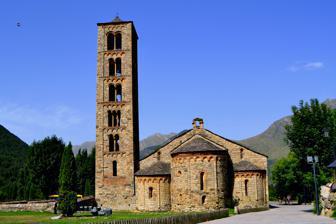
Building: Sant Climent, Taüll
Country: Spain
Year built: 1123
Saint Clement of Taüll Sant Climent de Taüll Sant Climent de Taüll Religion Affiliation Roman Catholic Ecclesiastical or organizational status Parish church Location Location Taüll , Catalonia , Spain Geographic coordinates 42°31′03″N 0°50′55″E / 42.51750°N 0.84861°E / 42.51750; 0.84861 Architecture Type Church Style Romanesque UNESCO World Heritage Site Official name: Catalan Romanesque Churches of the Vall de Boí Type Cultural Criteria ii, iv Designated 2000 (24th session ) Reference no. 988 Region Europe and North America Sant Climent de Taüll ( Catalan pronunciation: [ˈsaŋ kliˈmɛn də təˈuʎ] ), also known as the Church of St. Clement of Tahull, is a Roman Catholic church in Catalonia , Spain . It is an example of Romanesque architecture . Other influences include the Lombard and Byzantine styles, which can be seen throughout the exterior and interior of the building. The church is a basilica plan structure with three naves , each of them with a terminal apse , and large columns separating the side naves. Connecting to the church is a slim bell tower that has six floors plus a base. The artwork inside the church include the famous mural paintings by the Master of Taüll (contained in the different apses and the keys of the arches), as well as the wooden altar frontal . These works of art represent different aspects of Christianity that can also be found in many other works of art. The most famous fresco , of Christ in Majesty in the main apse of the church , has been moved to the Museu Nacional d'Art de Catalunya in Barcelona . Historical context Sant Climent de Taüll is located in Taüll in the municipality of Valley of Boí , in the province of Lleida , Catalonia, Spain. The exact date of construction is unknown; the church was consecrated on December 10, 1123. In 1064, before Sant Climent de Taüll was constructed, it was an object of sale and exchange by several different counts, including the Counts of Pallars Sovereign (I Artau and his wife Lucia), the Counts of Pallars Jussà (Ramon IV and his wife Valença), as well as tle Erill and other possessions. Sant Climent de Taüll was devoted to and consecrated by Guillem Ramon, Bishop of Roda-Barbastro. One day later Guillem Ramon also consecrated Santa Maria de Taüll, another Romanesque church located near Sant Climent de Taüll. Sant Climent de Taüll is a Romanesque-style church greatly influenced by the Lombard style, which can be seen through its exterior decoration. The bell tower is an example of Byzantine influence, because it stands out for its verticality. The church was intended as a place for Christian worship, unlike other churches of the time, which were intended as a pilgrimage . The artwork in Sant Climent de Taüll was important in bringing the art into the public atmosphere. The main work of art is the mural painting, located on the central apse of the church. The identity of the painter is unknown, but is referred to as Master Taüll. The altar-frontal was created by a native Catalan artist, possibly in a workshop in La Seo de Urgel. Technical analysis Side view of Sant Climent, Taüll Sant Climent de Taüll is the largest, most well preserved, and has the most outstanding architecture out of all the churches in the Valley of Boí. The church is a basilica plan structure, that has three naves (each of them with a terminal apse), and large columns separating the side naves. One of the doorways opens on the west side of the building, with the remains of what might have been a porch. The other openings are located on the south side and on the access tower. The facades of the church do not have any decoration, but the apses have simple Lombard decorations and are built with stone and brick. The central apse on the exterior is decorated by groups of four arches, separated by half columns. The apsidioles (apses on either side of the central apse), have groups of three arches instead of four, with each of the apses having one window each. [ better source needed ] In addition, the central apse has three arched windows located on ground level and two portholes on either side of the central apse. In the south corner of the church there is a tall, slim bell tower that has a square plan with a prism-shaped roof. The tower has seven floors (base floor plus six), where the base is the foundation of the entire structure. As we ascend through the bell tower, the structure becomes lighter in weight because of the larger windows near the top of the tower. On each level there are the same number of windows on the four sides of the tower, and there are five arcs in the space around the windows. Inside Sant Climent de Taüll three naves are separated by three cylindrical columns. The columns are made of amalgamated stone, which support the arcades, and the roof of the church has wooden beams. The first column on the north side of the church near the apse was found to have the inscription of the consecration of the church. This document is painted with white letters on red and black background and is now preserved in the National Museum of Catalan Art. The interior of the church (the walls of the naves, apses and columns) were originally covered with polychrome decoration. In the early twentieth century, the National Art Museum of Catalonia in Barcelona took the mural paintings inside the church to protect and preserve them. An exact replica of the mural painting on the central apse was made in place of the original. However, the original mural painting on the northern apse can only be seen in the National Art Museum of Catalonia. The removal of the mural paintings was done by applying horsehide glue . The hardened glue was then peeled off, carrying the pigments of the mural with it. Mural painting is an art that is painted and applied to the wall, ceiling or other permanent surfaces that are sufficient in size. The technique used is called fresco, where the paint is applied on plaster on walls and/or ceilings. The pigment is mixed with water on a small layer of wet lime mortar or plaster, where it is later absorbed. After several hours, the plaster dries while reacting with the air. This creates a chemical reaction making the pigment stick to the plaster. Over a long period of time, the painting will end up with brilliant colors. One of the main mural paintings is four meters in diameter located on the central apse. There are several holes, due to excess moisture, on the original mural painting on the central apse that have not been restored. A polychrome wood carving and other objects are also located inside the church, some of which were successfully restored. Sant Climent de Taüll had the earliest wooden altar-frontal, which was 1.36 m × 0.98 m in size. When it reached Barcelona it was covered with a coat of paint which was removed. An inscription on the center of the upper frame shows that in 1579 the altar-frontal was repainted. The wooden altar frontal is enclosed by a narrow wooden frame, which is held together at the four corners with wooden dowels . The figures were each carved separately, and then were attached to the back of the panel using wooden dowels. The four side divisions contain a blind arcade of three arches, where there are figures located directly underneath. The arches are formed from tall capitals , which are supported by slim colonnettes with torus molding, as well as a high base. The upper right corner is slightly damaged, though some of the original colour can be seen on the lower left corner of the antependium. The frame was painted green and yellow, and there are indications that the frame originally had some stucco ornament. The wooden altar frontal used to have four symbols of the evangelists that had filled the outside of the mandorla , but these have been lost. Formal and stylistic analysis Church plan Sant Climent de Taüll is a form of Romanesque architecture and contains Romanesque artwork. Romanesque architecture is classified by its semi-circular arches on the buildings. It is also best recognized by its massive size, thick walls, round arches, sturdy piers, groin vaults , large towers and decorative arcading. During the time of Romanesque architecture, many more churches were built than castles. The architecture is often a symmetrical plan, and the exterior of the building is very simplistic with clear forms. The building material for the exterior varies in different structures, although brick is generally used. The arches, doors, windows, vaults and arcades used during this time are almost always semicircular. Mural decorations were a form of art used during the Romanesque period . The paintings were placed on large wall surfaces and on plain, curving vaults. Often it is seen in a mosaic , where the focal point is the semi-dome of the apse with Christ the majesty in the centre. This is very characteristic of the mural painting located on the central apse in Sant Climent de Taüll. The mural painting of the figure of Christ wears a greyish, white robe with a blue mantle. The volumes in the folds of the robe reflect some movement and realism in the image. Christ is located within a mandorla that has a blue background with a blue and red frame, decorated with pearls and circles. The figure of Christ goes beyond the frame of the mandorla, and his feet are resting on a hemisphere. His face is in a perfect axial symmetry which is framed by long hair. The mandorla is placed on a background of three horizontal parallel bands in the colours blue, ocher and black. Located underneath the mandorla is a black band with white writing. On each side of the centre window (below the black band) are three arches resting on columns of capitals in green, red and black. In between the figures of the Virgin Mary and five saints are columns with wavy line patterns going vertically. These figures lie on top of a background of three horizontal bands in the colours red, blue and green. The faces of the figures in the bottom half of the mural painting is similar to Christ in the mandorla, except they wear different coloured robes. Sant Climent de Taüll has a basilica plan structure, which is similar to early Christian architecture such as the Roman basilica of Leptis Magna and the Basilica of Old St. Peter. Similar to early Christian architecture, Sant Climent de Taüll has a central nave and an apse. The difference is that Sant Climent de Taüll has three naves and three apses, and a bell tower, whereas early Christian architecture has side aisles, transepts , a narthex and an atrium. In addition, the Santa Maria Maggiore , a basilica in Rome, has a clerestory , whereas the Sant Climent de Taüll is the opposite because it has very few windows. The mural paintings in Sant Climent de Taüll have elements similar to early Christian paintings. In the central apse of the church, there is a figure of a Pantocrator (Christ in Majesty) surrounded by a mandorla. The Pantocrator can also be seen in the Golden Age of Byzantium, specifically in Hagia Sophia in Constantinople . It can also be seen in the Court School of Charlemagne during the Carolingian Renaissance . The Alpha, Omega and the halo around Christ's head can be seen in both the Romanesque and Byzantium age and in the Catacomb of Comodilla. Iconographical analysis Pantocrator by the Master of Taüll Sant Climent de Taüll has many mural paintings; however, the main and most famous mural painting is located at the central apse and is of Christ in Majesty within a mandorla . This has now been moved to Barcelona and replaced by a replica. In the lower part of the second triumphal arch appears a figure of the Agnus Dei contained in a circle with a blue background. The Agnus Dei is a mystic lamb that is presented as having seven eyes and holding a book. On the left side of the same arc, there are scenes of Lazarus , who expresses grief while a dog licks his wounds at the door of a rich man. On the front, left side of the triumphal arch, there is an image of an unknown character holding a helmet. The vertical walls directly under the triumphal arches preceding the apse have an image of saints. Only a few saints, Peter , Clement , and Cornelius , can be identified. In the triumphal arch on the right side, there is a scene of a man with an ax hitting the head of another person. On the northern side of the apse there is a mural painting of six angels. In front of the apse, there is an image of what appears to be a dog on top of the remains of a frame. Under the dog there is a possible image of some type of bird, though it is hard to make out the exact image. The church has a wooden altar frontal, which is similar to the mural painting in the central apse, because it consists of Christ in a mandorla surrounded by the four tetramorphs . The figure of Christ wears a crown and is seated on a throne with a foot rest. The side compartments are divided into upper and lower registers, each with three figures. There are twelve figures in total on the upper and lower register on either side on Christ, which represents the twelve apostles . In the bottom right register there is a figure of Judas who is hanged. The image of the dead figure with a devil eating his vitals is a symbol of remorse. Gallery Night view of bell-tower, Sant Climent, Taüll Christ Pantocrator, Sant Climent, Taüll Inside view, North Apse, Sant Climent, Taüll Small window in Apse, Sant Climent, Taüll Apse, Sant Climent, Taüll See also First Romanesque References